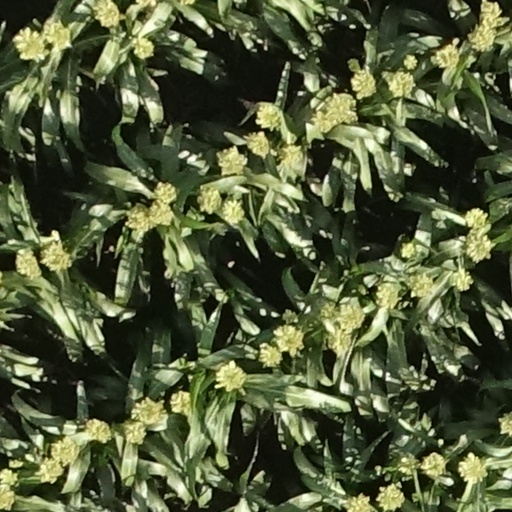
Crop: sorghum